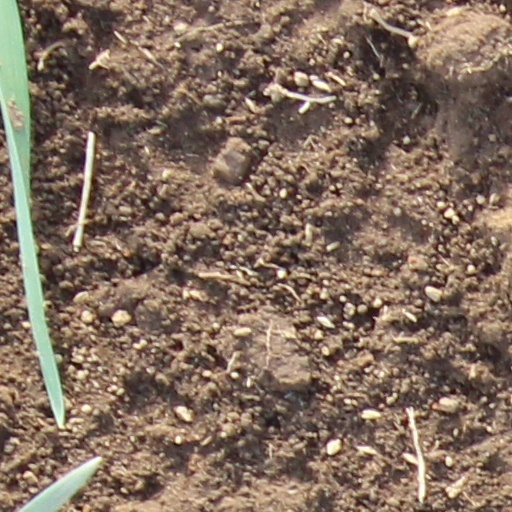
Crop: wheat